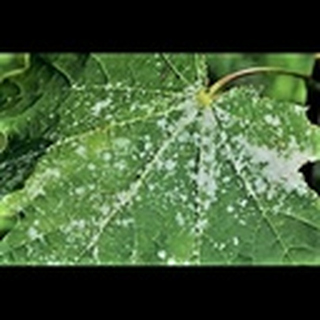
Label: cotton_powdery_mildew